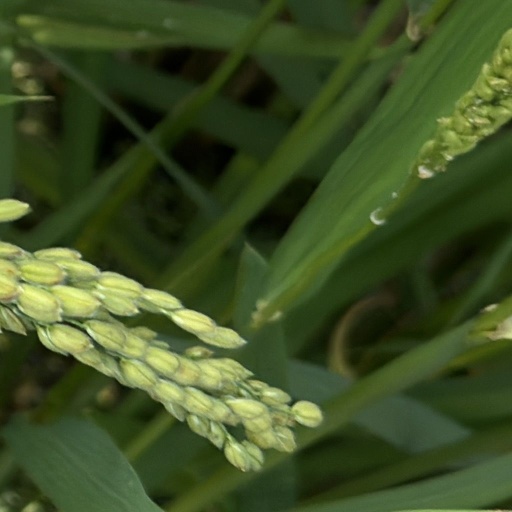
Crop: rice